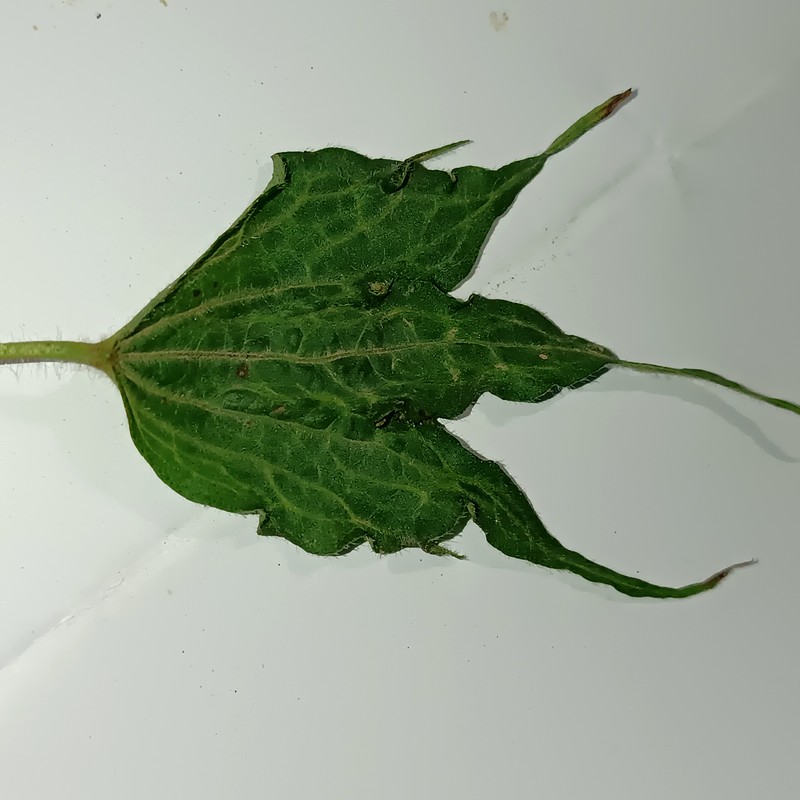
Label: Herbicide Growth Damage